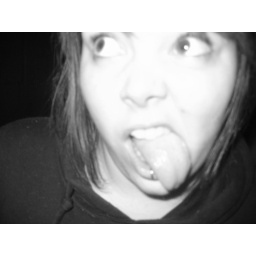
black &amp;amp; white photo fun in my backyard. 5/24/08